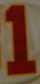
Number: 1